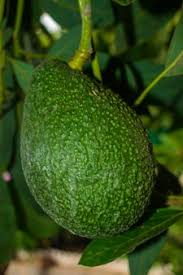
Label: Avocado